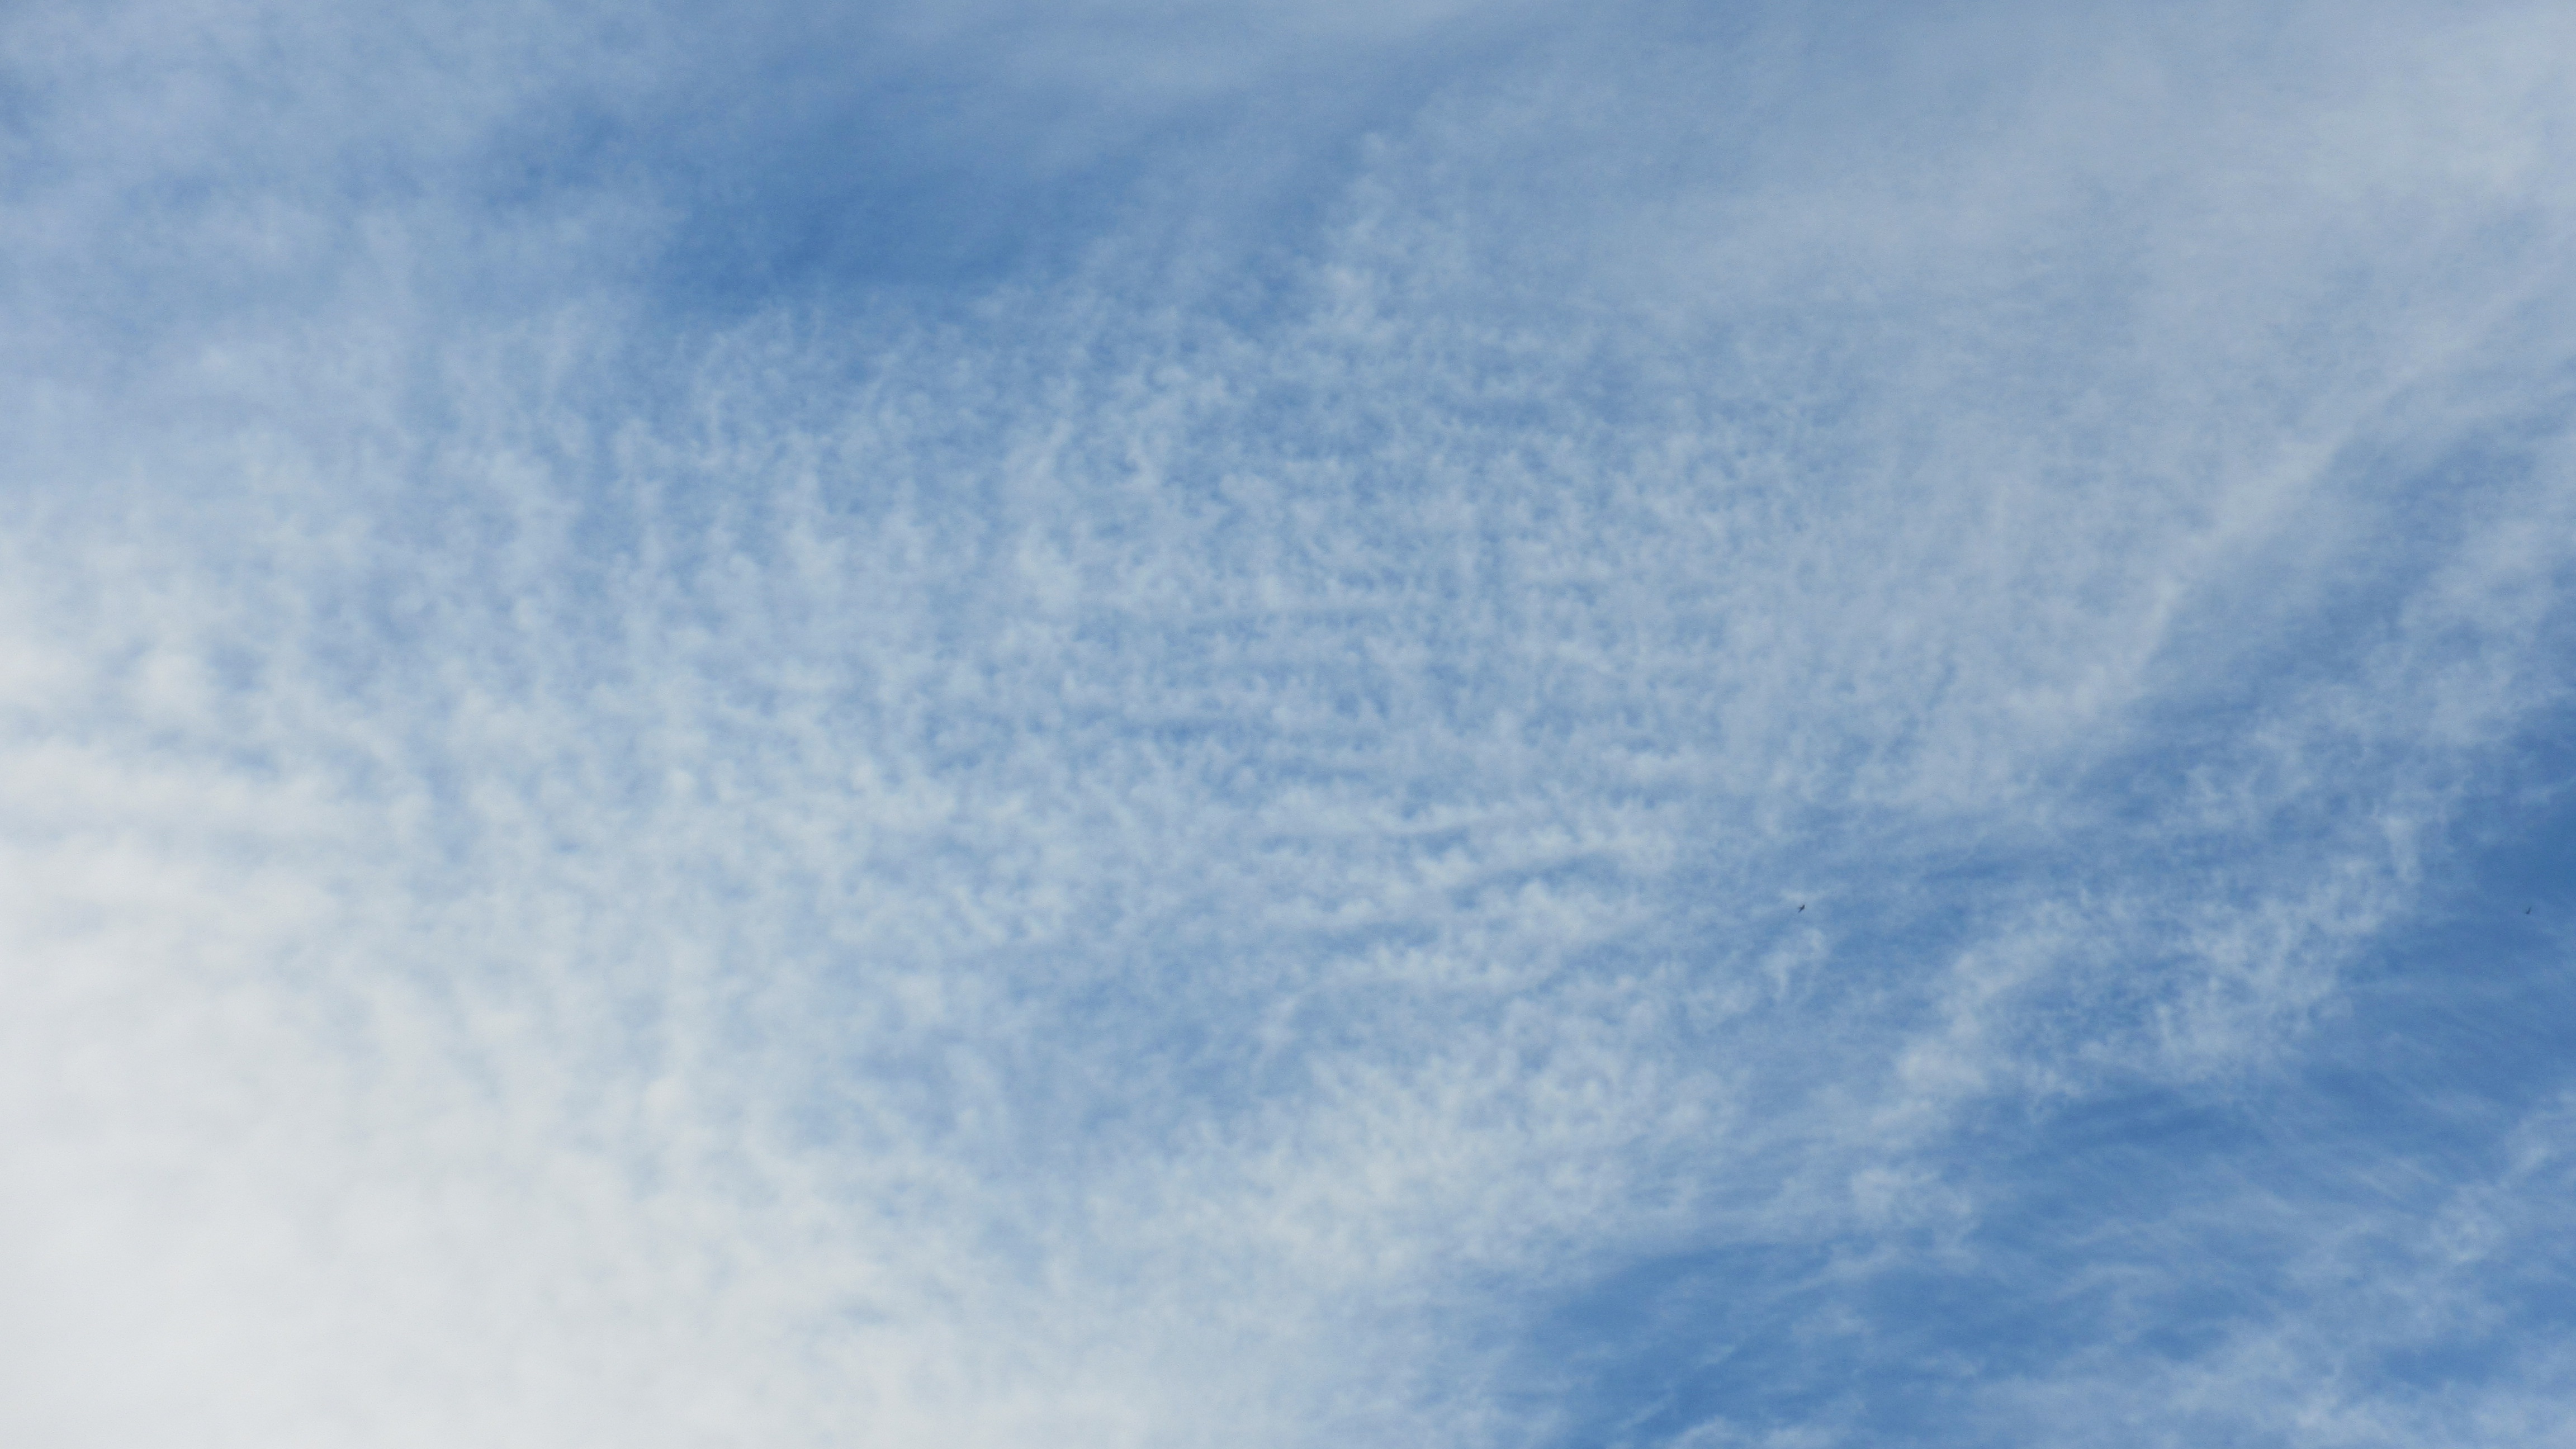
horizon, cloud, sky, sunlight, morning, wave, atmosphere, pattern, weather, cumulus, blue, clouds, background, meteorological phenomenon, atmospheric phenomenon, atmosphere of earth, cirrocummulus